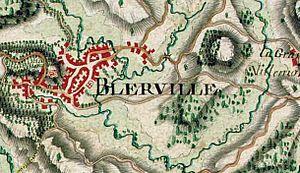
Bleurville, carte des Naudin, 1739
Bleurville est une commune française située dans le département des Vosges, en région Grand Est.